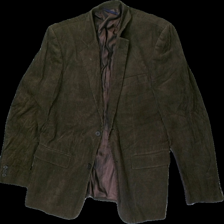
View: front
Type: Blazer
Category: Men
Brand: Missing
Colors: Brown
Material: unknown
Pattern: Other
Cut: Regular
Season: All
Price range: 100-150
Recommended usage: Reuse
Description: Corduroy